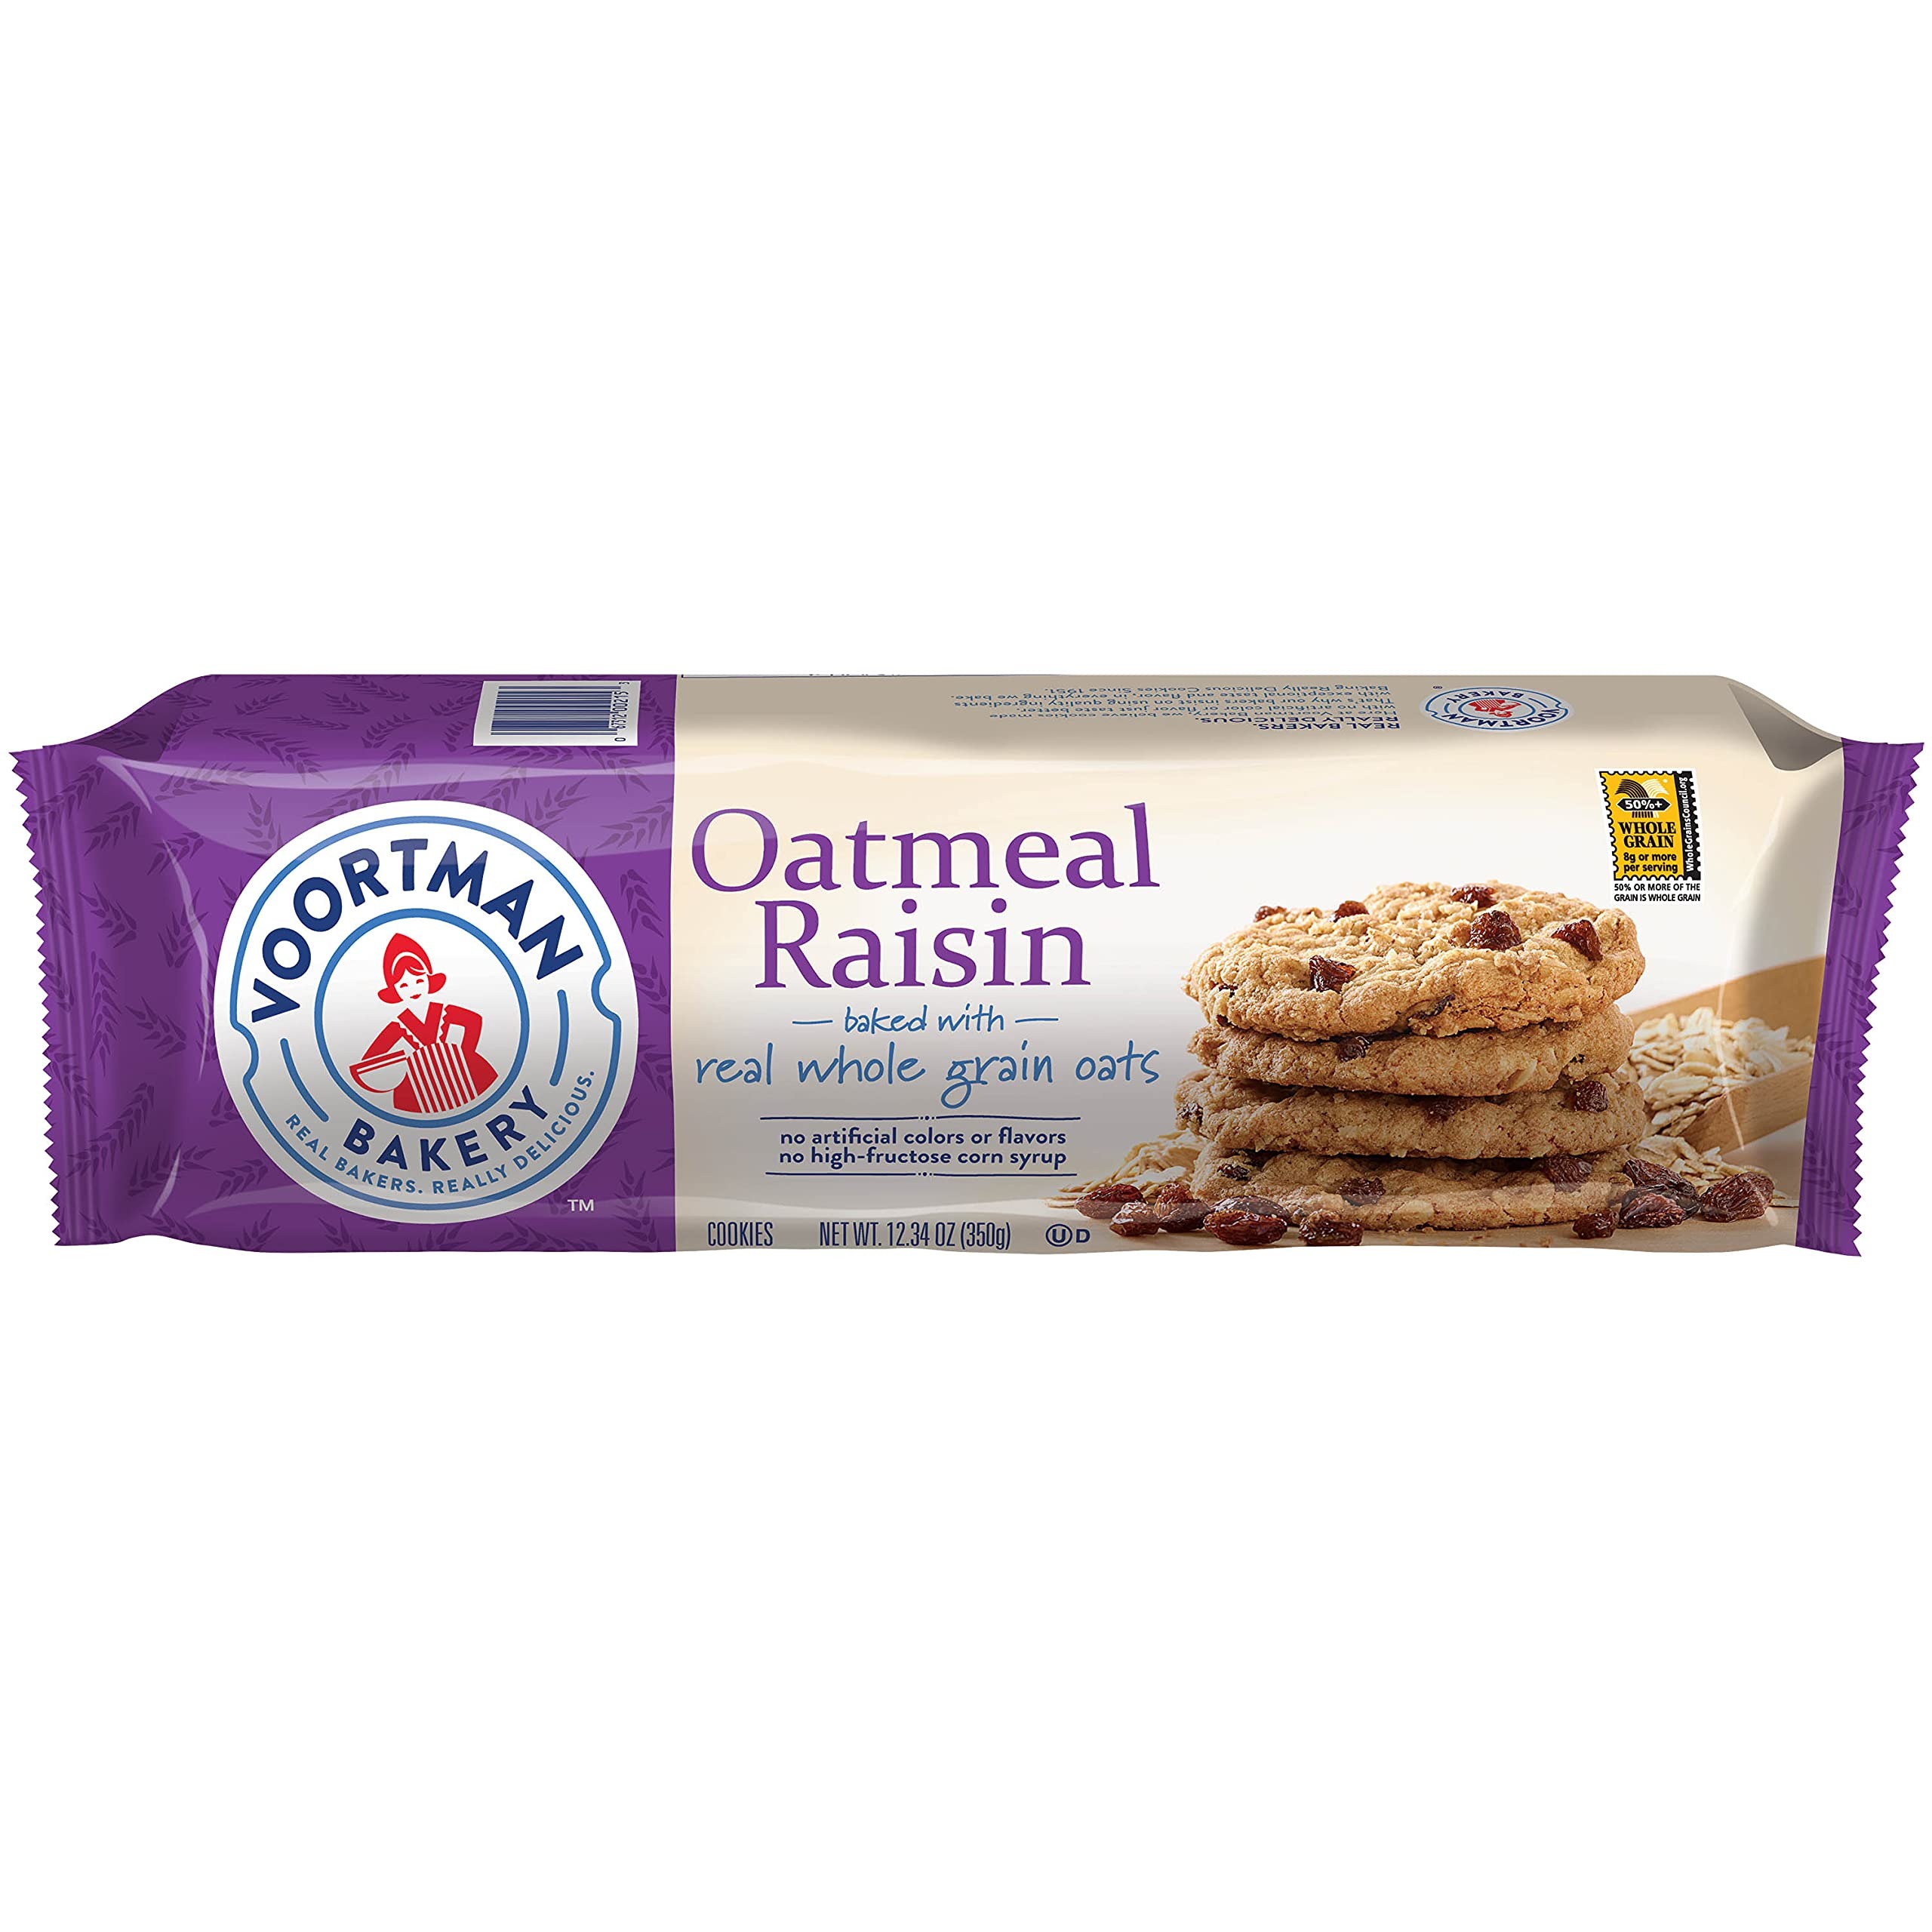
Item Name: Voortman Bakery Oatmeal Raisin Cookies, 20 Count
Bullet Point 1: NOTHING ARTIFICIAL: Voortman Bakery uses real ingredients in every cookie. No artificial flavors, colors, high-fructose corn syrup, or trans-fats are ever added to our delectable baked goods.
Bullet Point 2: MADE WITH REAL INGREDIENTS: At Voortman Bakery, we believe that real ingredients bake better!
Bullet Point 3: Item length: 2.75 inches
Bullet Point 4: Model Number: 10067312002150
Value: 12.3
Unit: Ounce

Price: 16.99